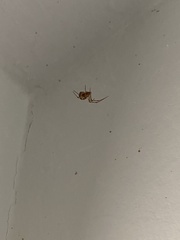
Species: Parasteatoda_tepidariorum